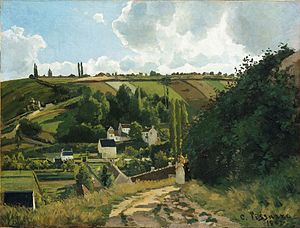
Camille Pissarro
Camille Pissarro, Côte du Jallais eller Jalais Hill, Pontoise, 1867, Metropolitan Museum of Art.
Camille Pissarro var en dansk-fransk impressionistisk maler. Han blev født i Dansk Vestindien og blev sendt til Paris af sin velhavende jødiske familie for at afslutte sin uddannelse. Han udviste oplagte kunstneriske evner, og i 1855 blev han optaget på Académie Suisse, hvor han mødte Claude Monet, og blev stamgæst på Café Guerbois, hvor Édouard Manet, Edgar Degas, Pierre-Auguste Renoir og Paul Cézanne holdt til. Han forblev socialist hele sit liv og brugte megen energi på at arrangere impressionistudstillingerne, han deltog som den eneste maler i alle otte udstillinger. Han var også en entusiastisk støtte for unge nye talenter, som Paul Signac, Georges-Pierre Seurat, Vincent van Gogh og Maximilien Luce. Hans affære med moderens tjenestepige, Julie Véllay, blev taget ilde op, men parret giftede sig i 1870 og fik seks børn, der alle viste sig at have kunstneriske evner. Forblev dansk statsborger hele sit liv.